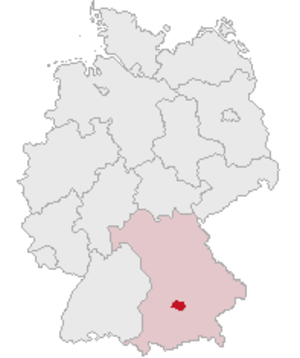
L'arrondissement de Dachau est un arrondissement de Bavière situé dans le district de Haute-Bavière. Son chef lieu est Dachau.